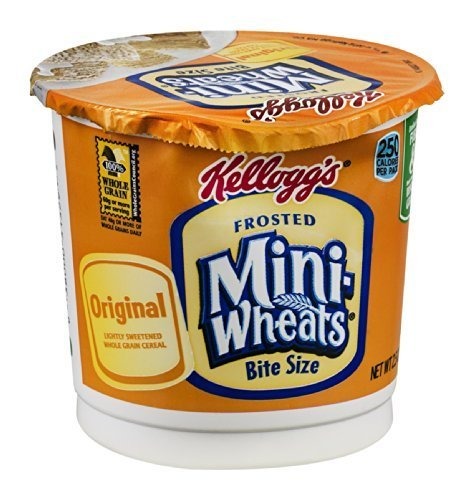
Item Name: Kellogg's Frosted Mini-Wheats Bite Size Cereal 2.5 OZ (Pack of 24) by Kellogg's
Value: 60.0
Unit: Fl Oz

Price: 1